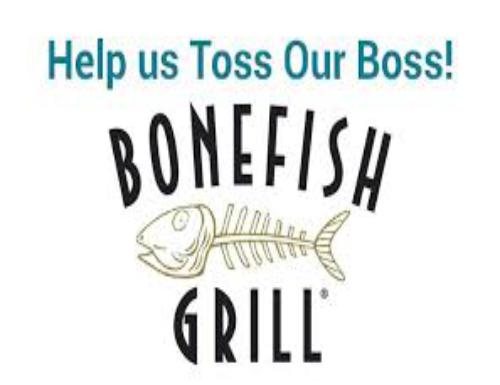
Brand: Bonefish Grill
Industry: Others